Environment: real
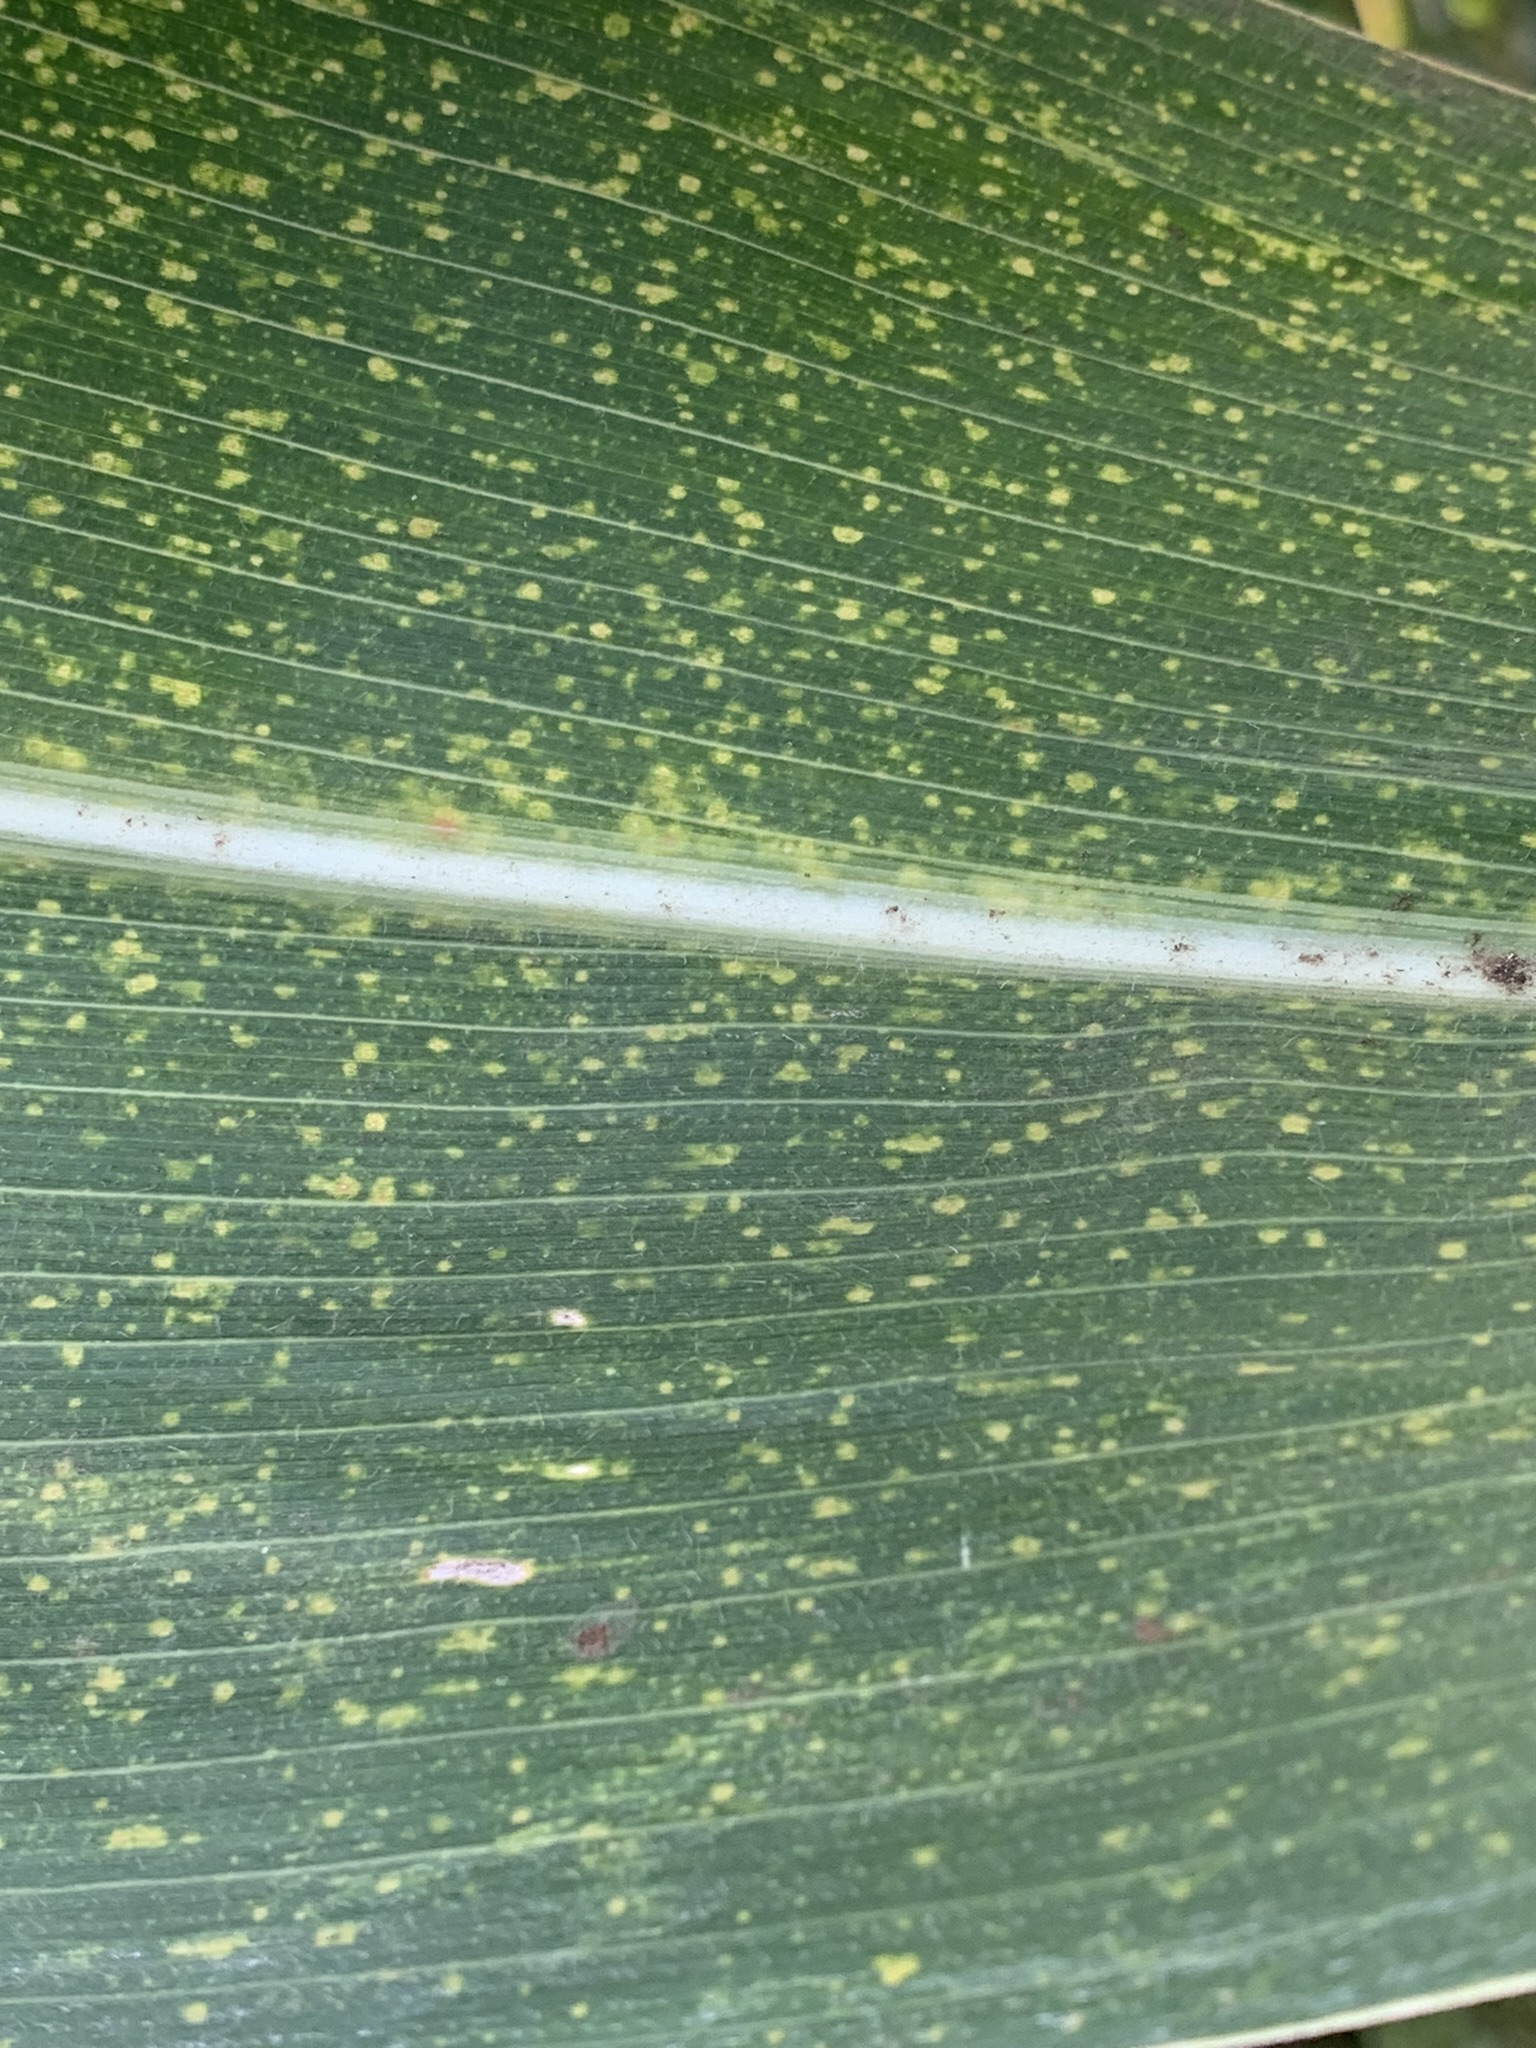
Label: lethal_necrosis